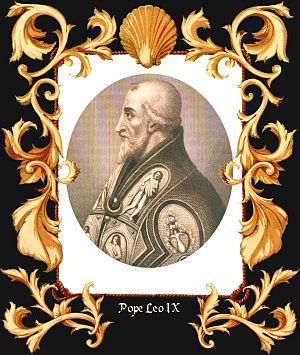
Cette page concerne l'année 1049 du calendrier julien.